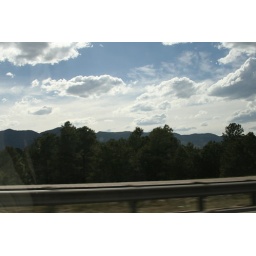
first pics on land in colorado, through the window of our rental car